Eldredgeops rana

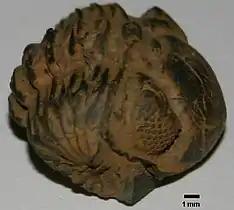
Enrolled "Eldredgeops rana" from an outcrop of the Middle Devonian Mahantango Formation near Milesburg, Pennsylvania, with schizochroal eye visible

The most striking feature of the morphology of "Eldredgeops rana" and its relatives is their eyes. These differed from the eyes of most trilobites in having comparatively few lenses spaced between deep sclera. The lenses themselves were very rounded instead of largely flat. The eyes were mounted on turret-like structures which could swivel, providing the animal with an almost 360-degree field of view. This type of eye is known as the schizochroal eye.